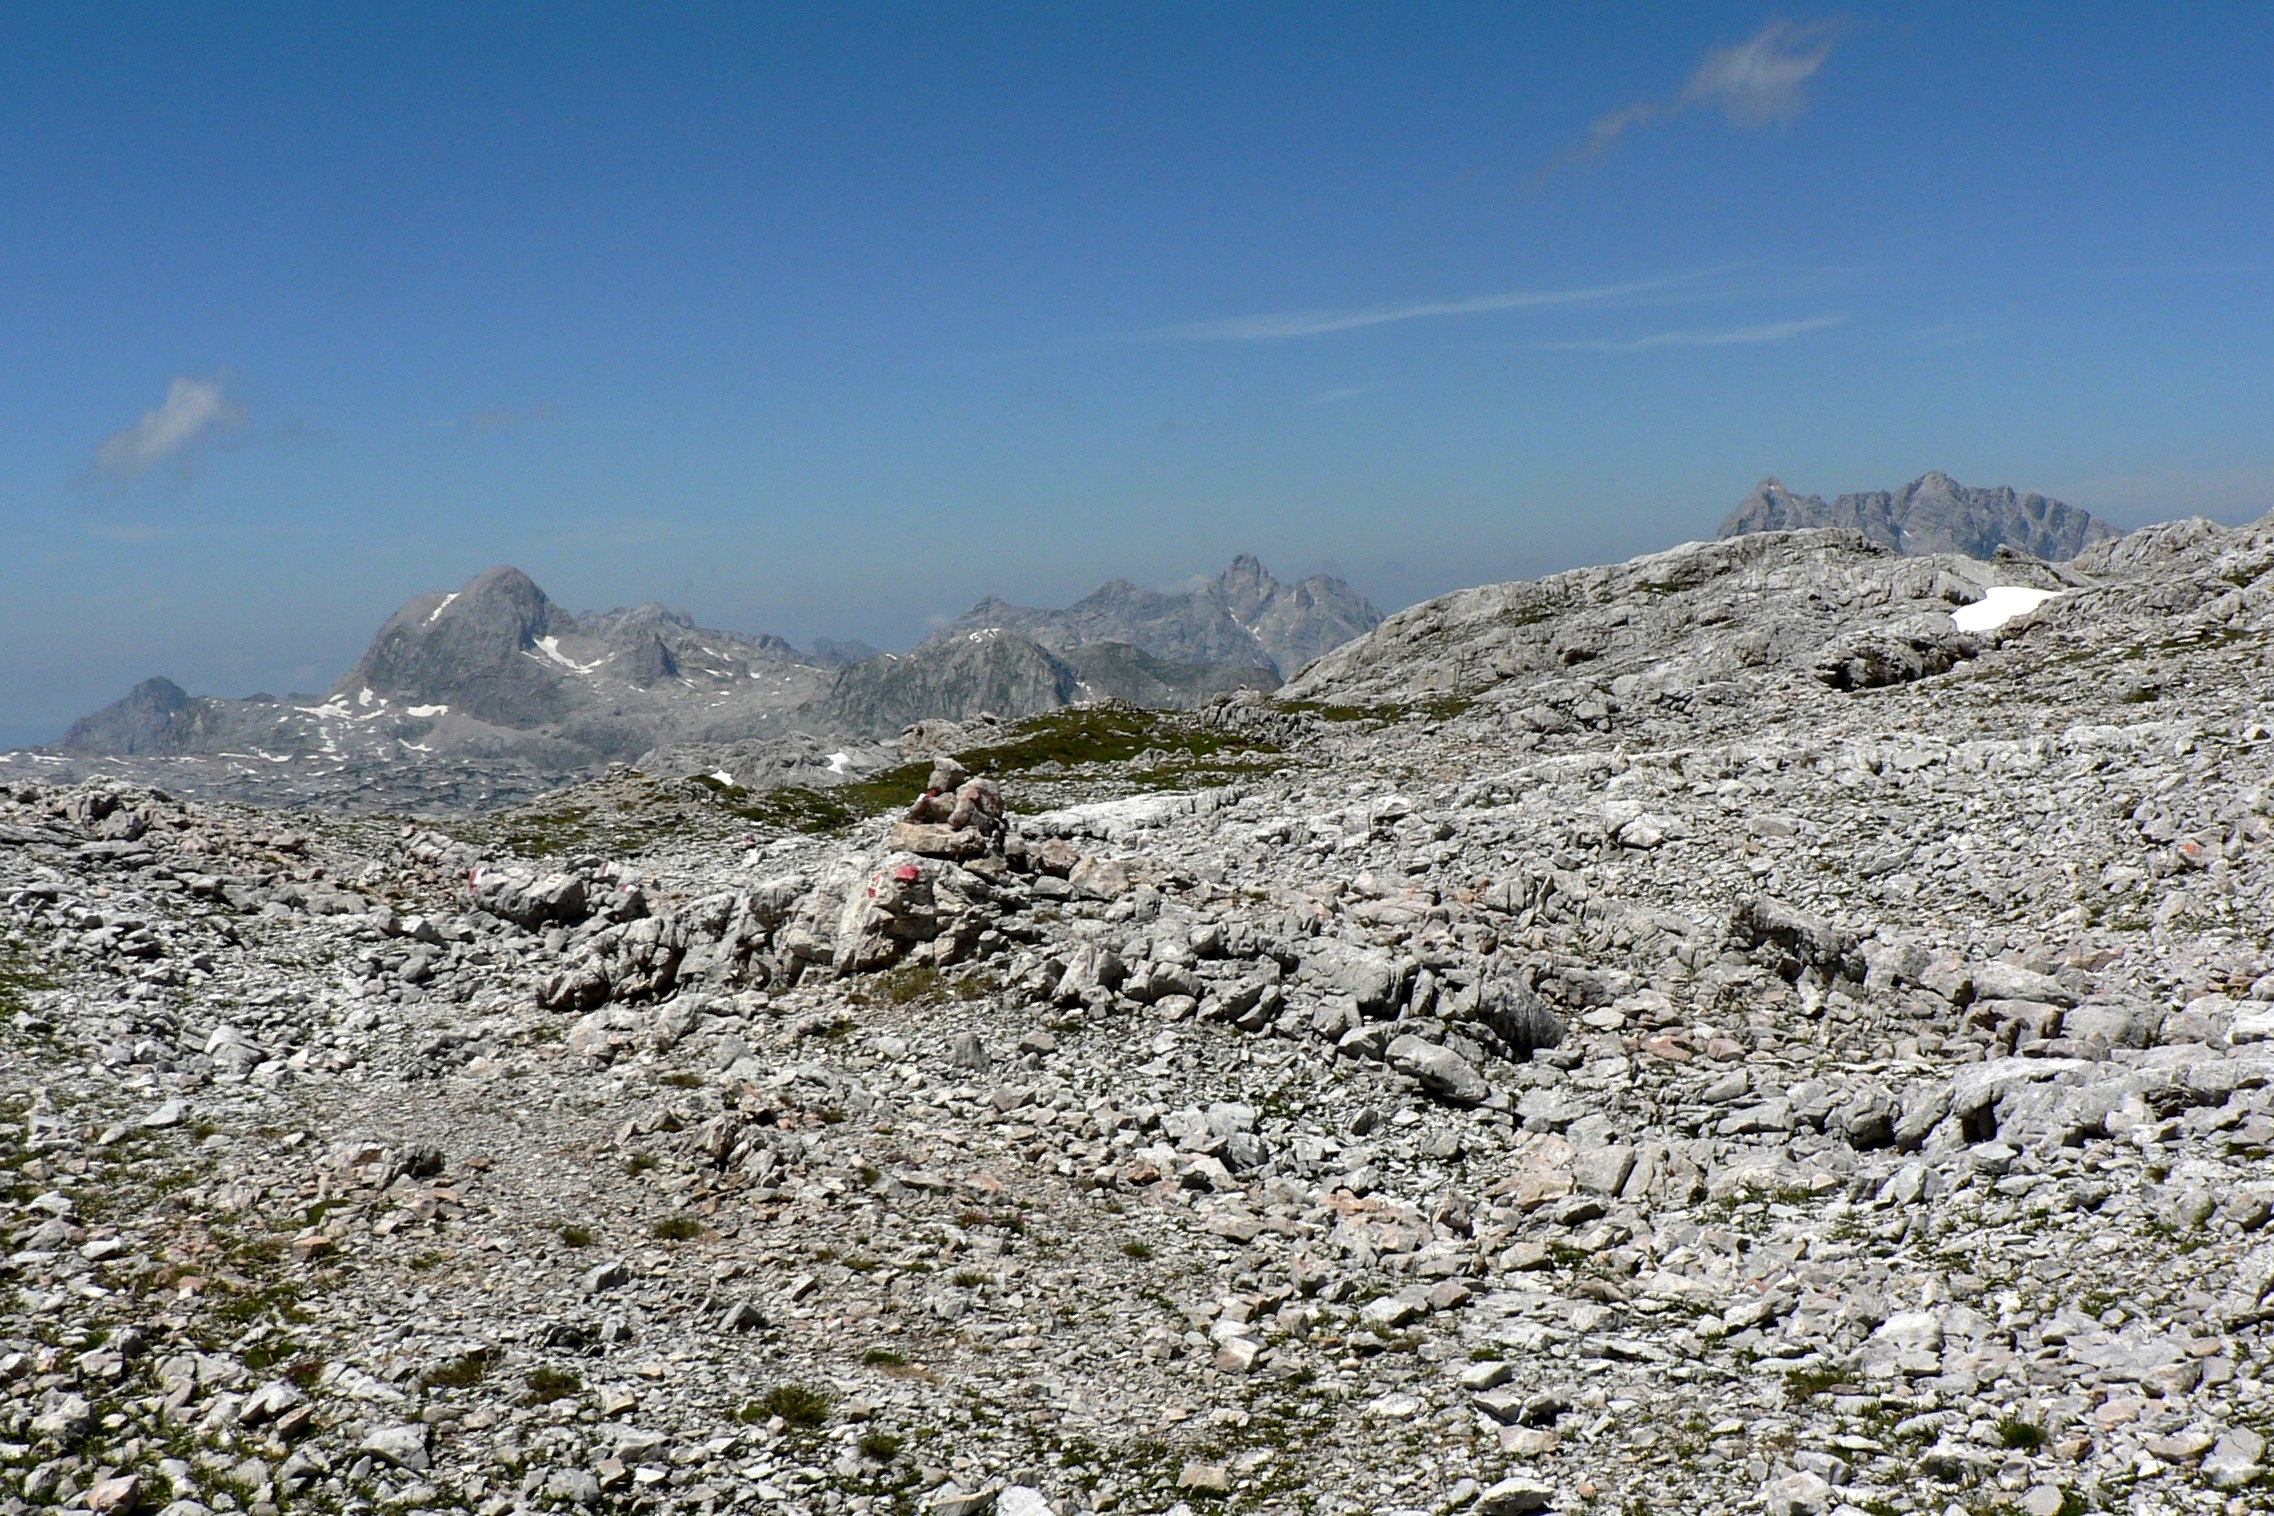
landscape, sea, wilderness, walking, mountain, snow, adventure, valley, mountain range, summer, blue, ridge, summit, austria, rocks, stones, geology, mountains, alps, backpacking, badlands, plateau, fell, tundra, moraine, the sky, landform, mountain pass, steinernes meer, geographical feature, mountainous landforms